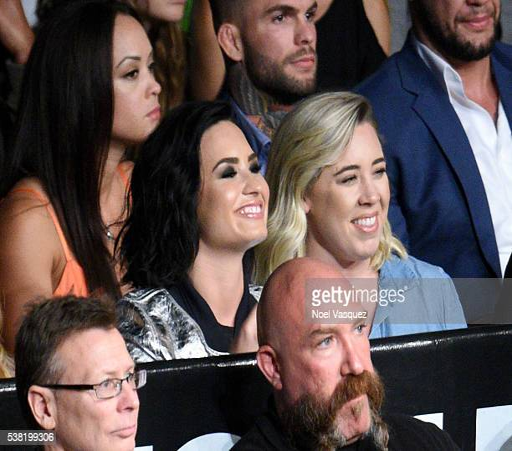
pop rock artist in the audience during the event